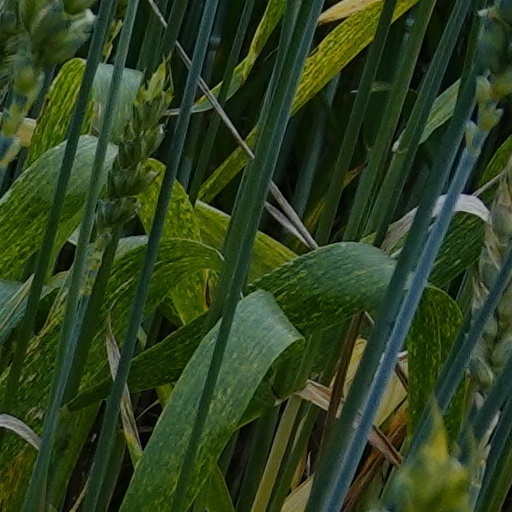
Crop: wheat